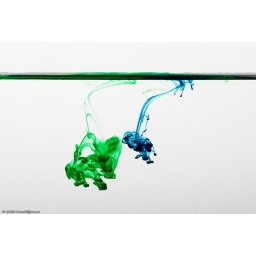
blue and green color floating in clear water